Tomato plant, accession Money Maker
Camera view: bottom (45 deg); turntable rotation: 300 degrees
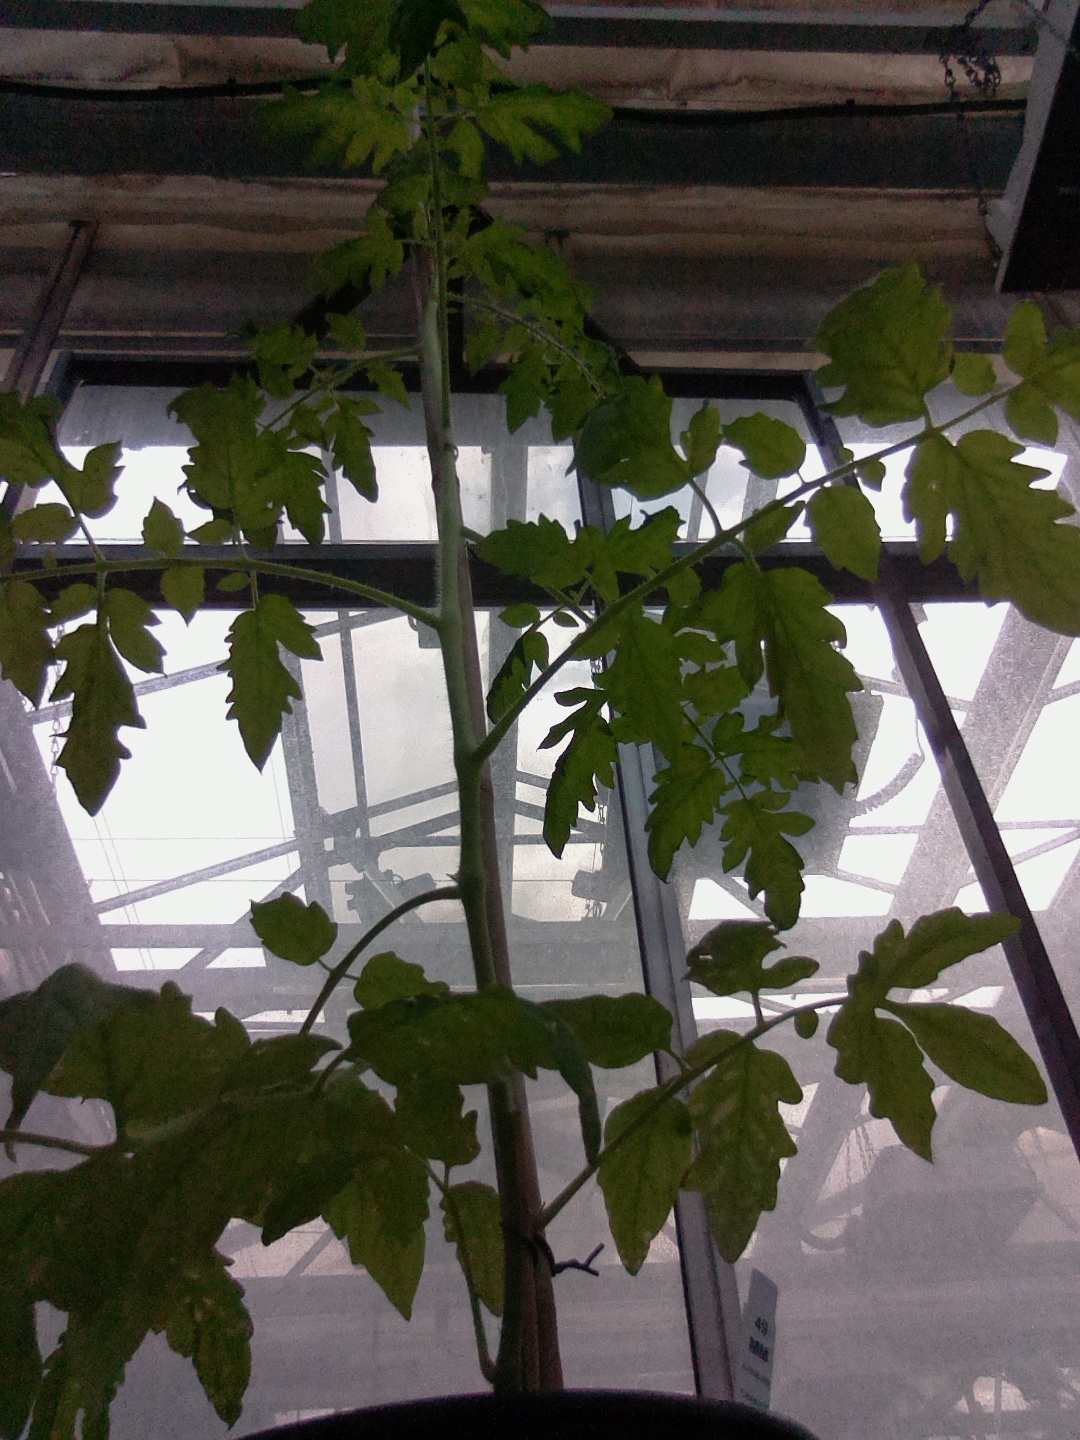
BBCH growth stage 15: 10 of true leaves visible